Adelina Lopes Vieira

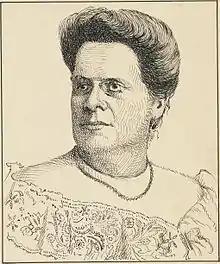
Adelina Amélia Lopes Vieira (1850 - 1922 or 1933)

Adelina Amélia Lopes Vieira (1850 - 1922 or 1933) was a Brazilian poet, playwright and children's writer.